Cyrene (steamboat)

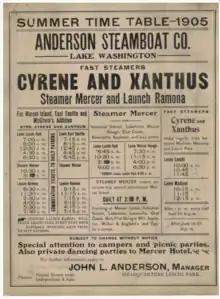
Anderson Steamboat Company advertising "Cyrene" in 1905

John L. Anderson purchased "Cyrene" from Colman in March 1900. The two of them had been partners in "Winnifred", in the early 1890s. Anderson sailed the vessel to Lake Washington by way of the difficult Black River route, the only natural riverine access from Puget Sound to Lake Washington.